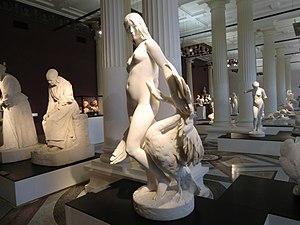
Sculpture du Musée de Picardie
Le musée de Picardie est un musée d'art et d'archéologie situé à Amiens, en France. Il regroupe de riches collections qui vont de la Préhistoire au XXᵉ siècle, notamment en archéologie et en peinture. Il a reçu le label « musée de France »